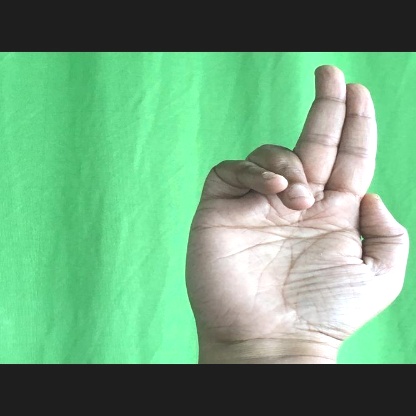
Mudra: Ardhapathaka